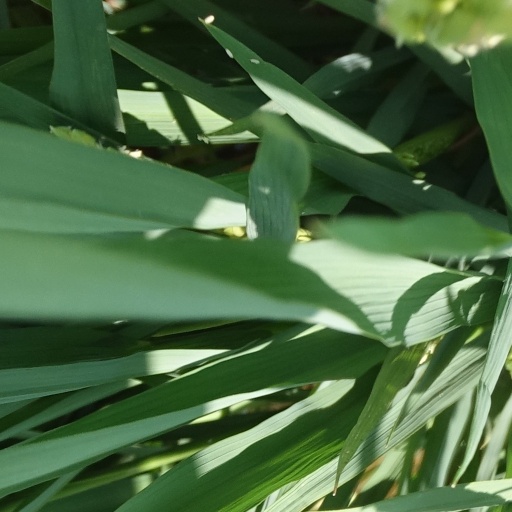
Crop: rice